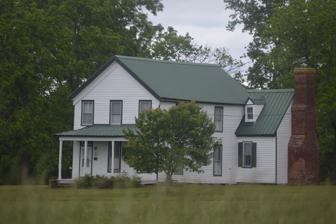
Building: Stony Creek Plantation
Country: United States of America
Year built: 1750
Historic house in Virginia, United States United States historic place Stony Creek Plantation U.S. National Register of Historic Places Virginia Landmarks Register Front and eastern side Show map of Virginia Show map of the United States Location VA 624, DeWitt, Virginia Coordinates 37°5′33″N 77°39′31″W / 37.09250°N 77.65861°W / 37.09250; -77.65861 Area 25 acres (10 ha) Built c. 1750 ( 1750 ) Architectural style Georgian NRHP reference No. 03000212 VLR No. 026-0092 Significant dates Added to NRHP April 11, 2003 Designated VLR December 4, 2002 Stony Creek Plantation , also known as Shell House, is a historic plantation house located at DeWitt , Dinwiddie County, Virginia . The original section was built about 1750, and is a 1 + 1 ⁄ 2 -story, three-bay, center-hall plan house. It would have been built by enslaved African Americans. They likely cultivated tobacco and mixed crops by the time this plantation was developed. A two-story perpendicular section was added in 1872, more than 120 years later and after the Civil War. The house is T-shaped and features massive brick chimneys. It was listed on the National Register of Historic Places in 2003. References